Medina-Sidonia

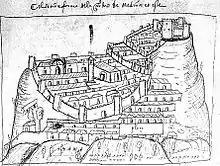
16th century map of Medina-Sidonia, by Pedro Barrantes Maldonado.

By the 3rd century BC the Romans had gained control over much of southern Spain; once coming under Roman hegemony this site was later referred to as Asido Caesarina.